Kirkcaldy

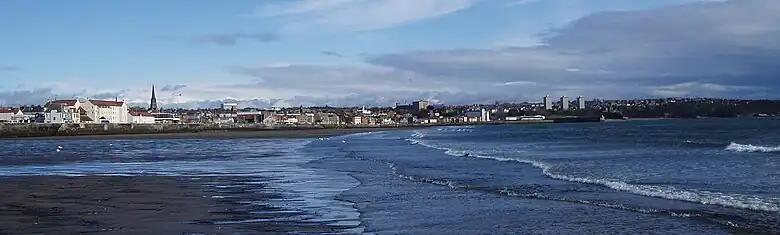
View of Kirkcaldy Bay seen from the beach near Invertiel

Kirkcaldy is represented by several tiers of elected government. It is divided into six community council areas: Bennochy and Hayfield, Dysart, Kirkcaldy East, Kirkcaldy North, Kirkcaldy West, and Templehall. Of these, only Dysart, Kirkcaldy North and Kirkcaldy West have active community councils, which form the lowest tier, and whose statutory role is to communicate local opinion to local and central government. Together with the nearby village of Thornton, the town forms the civil parish of Kirkcaldy and Dysart, although civil parishes now have no administrative functions, and are used mainly for statistical purposes.